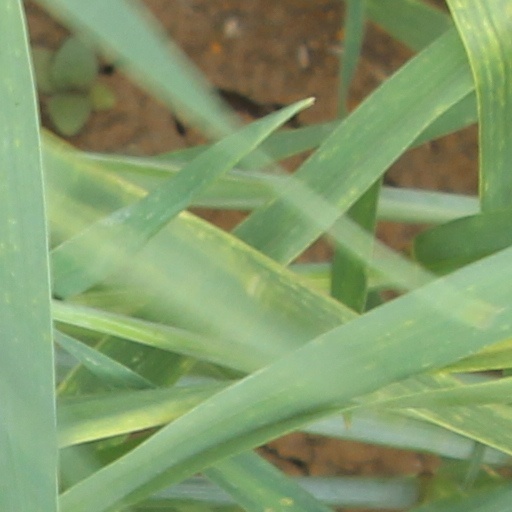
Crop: wheat